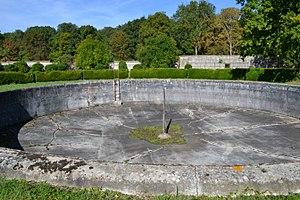
Photographie du bassin central des jardins du domaine de Chevilly.
Le château de Chevilly est un château situé à Chevilly dans le département du Loiret en région Centre-Val de Loire.